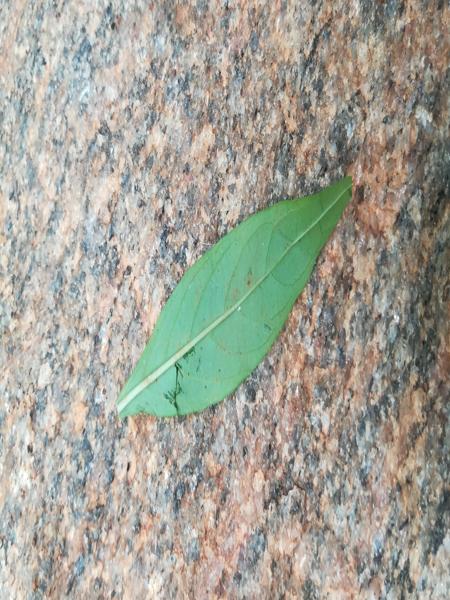
Plant: Nelavembu